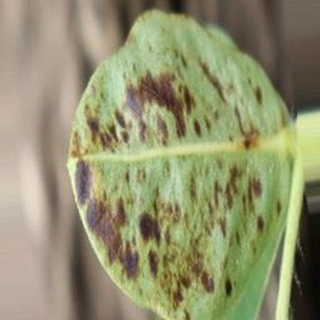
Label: groundnut_rust